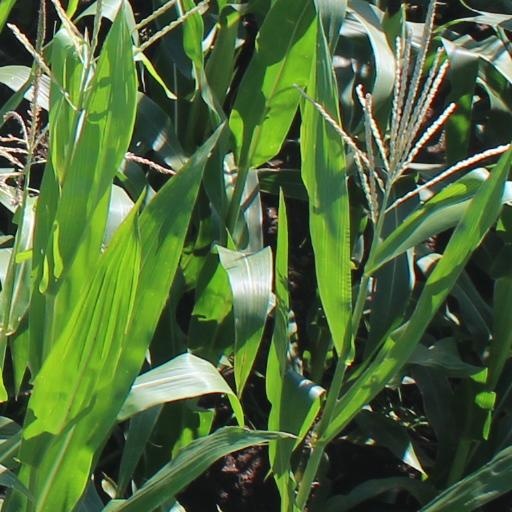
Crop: maize; corn